El Paso, Texas

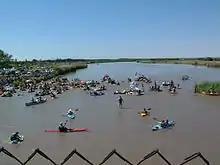
Great River Raft Race held annually on the Rio Grande in El Paso's upper valley

El Paso has a hot desert climate (Köppen "BWh") featuring hot summers, with little humidity, and cool to mild, dry winters. Rainfall averages per year, much of which occurs from June through September, and is predominantly caused by the North American Monsoon. During this period, southerly and southeasterly winds carry moisture from the Pacific, the Gulf of California, and the Gulf of Mexico into the region. When this moisture moves into the El Paso area and places to the southwest, orographic lift from the mountains, combined with strong daytime heating, causes thunderstorms, some severe enough to produce flash flooding and hail, across the region.